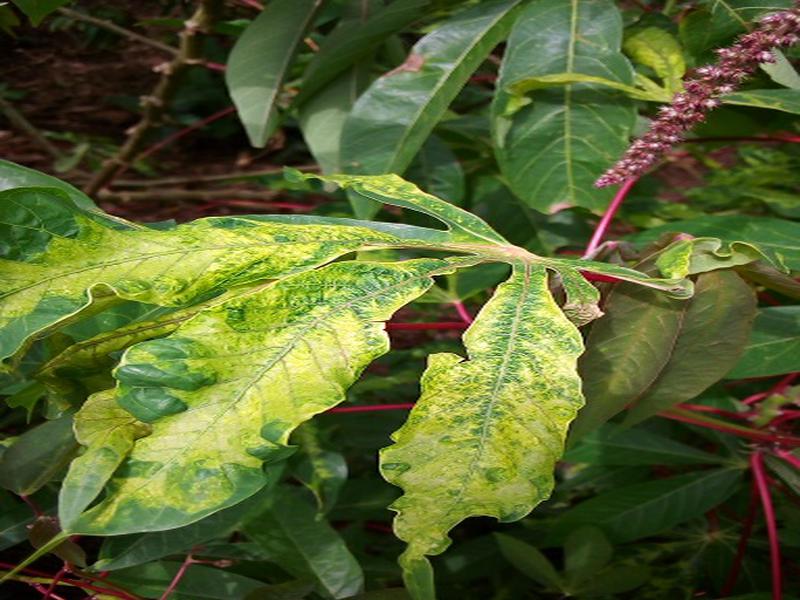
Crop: cassava
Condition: mosaic_disease